Wynnum, Queensland

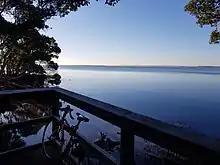
Moreton Bay, North Stradbroke Island and mangroves from Wynnum

Wynnum is on the shores of Moreton Bay in Brisbane, Australia, about by road east of the Brisbane GPO.